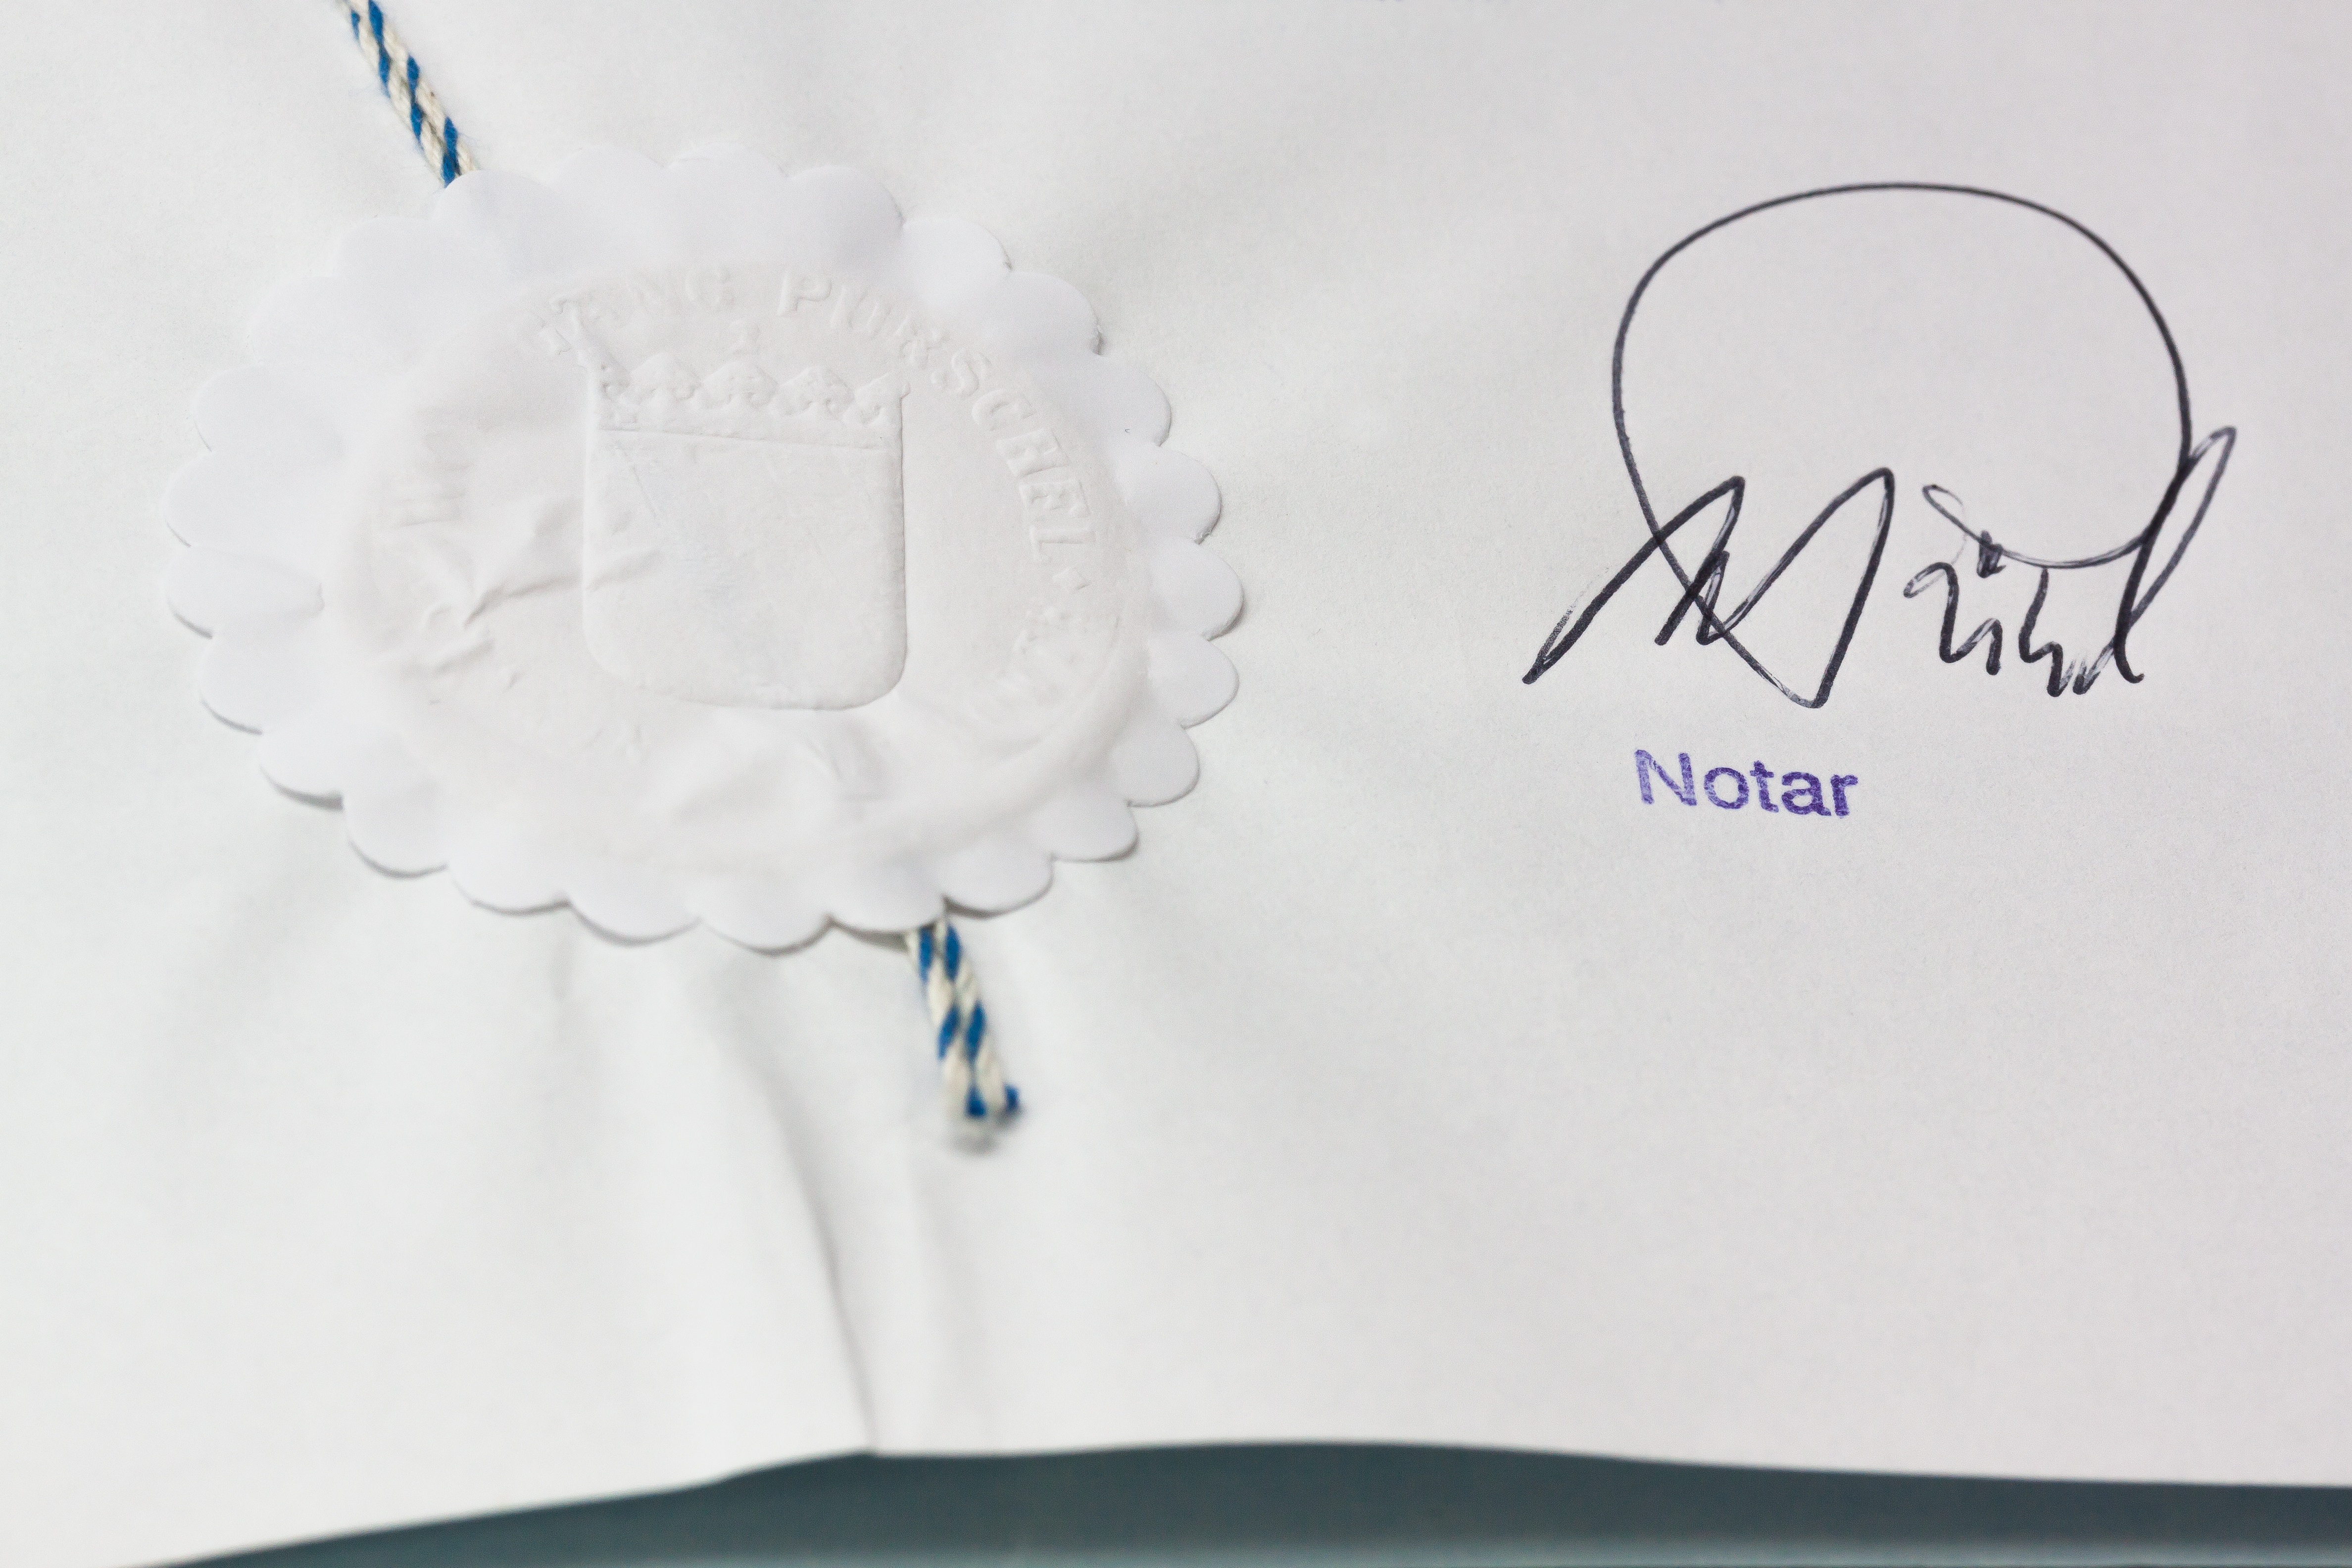
white, seal, ornament, product, sketch, drawing, bavaria, calligraphy, document, signature, certificate, antiquarian, coat of arms, declaration, testament, notarize, notary, notarized, certification, probative value, statutory obligations